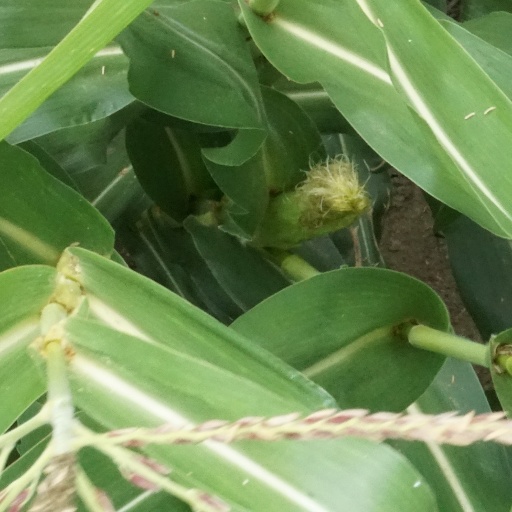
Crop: maize; corn